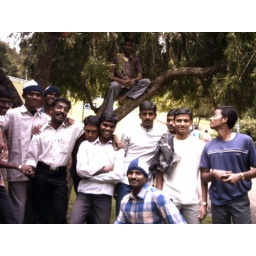
3rd yr tour.... Don't miss the monkey in tree